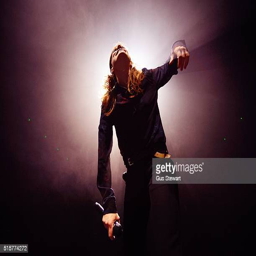
pop artist perform on stage at theatre